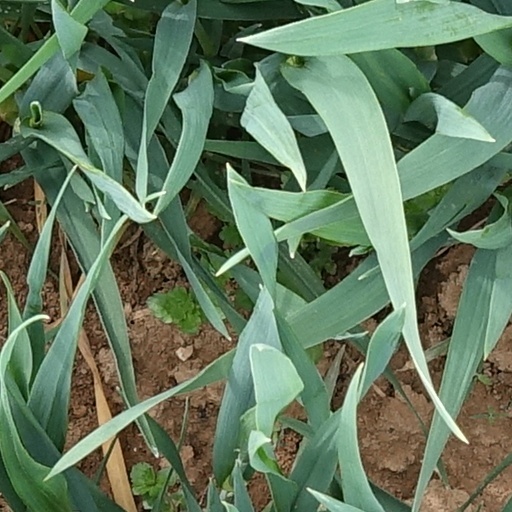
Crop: wheat